Régis Brouard

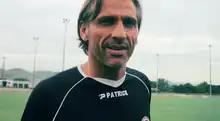
Brouard as Clermont manager

Régis Brouard (born 17 January 1967) is a French football manager and former professional player who manages Rouen. He played as a midfielder.